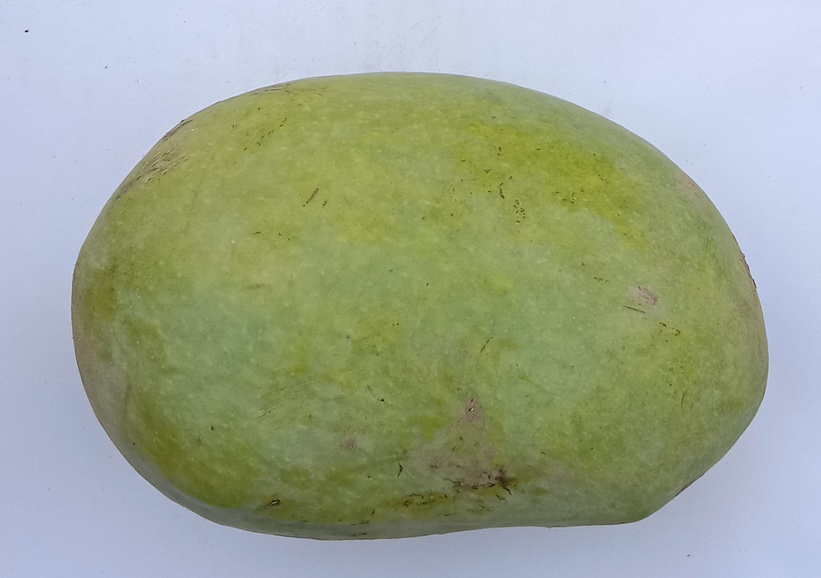
Mango variety: Chaunsa (White)